James Baylis Allen

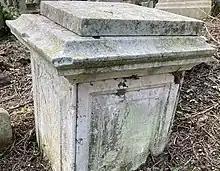
Grave of James Baylis Allen in Highgate Cemetery

Allen was born in Birmingham, 18 April 1803, the son of a button-manufacturer. As a boy he followed his father's business; then about age 15 he was articled to Josiah Allen, an elder brother and general engraver in Birmingham. Three years later he began his artistic training by attending the drawing classes of John Vincent Barber and Samuel Lines.